Feminism in India

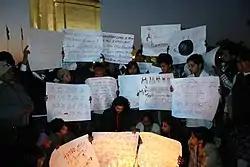
Protest against 2012 Delhi gang rape and murder

Feminism in India is a set of movements aimed at defining, establishing, and defending equal political, economic, and social rights and opportunities for women in India. It is the pursuit of women's rights within the society of India. Like their feminist counterparts all over the world, feminists in India seek gender equality: the right to work for equality in wages, the right to equal access to health and education, and equal political rights. Indian feminists also have fought against what they claim are culture-specific fundamental issues within India's patriarchal society, such as inheritance laws.